Heathmont Bowls Club

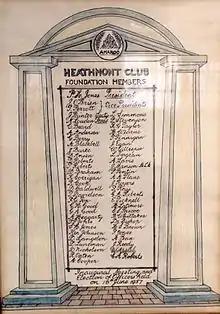
Founding members of Heathmont Club

On 18 June 1957, a meeting took place at Jim O'Brien's home. The focus of that meeting was to buy local land and to set up a social and sporting club to serve the needs of men from Heathmont and surrounding districts.